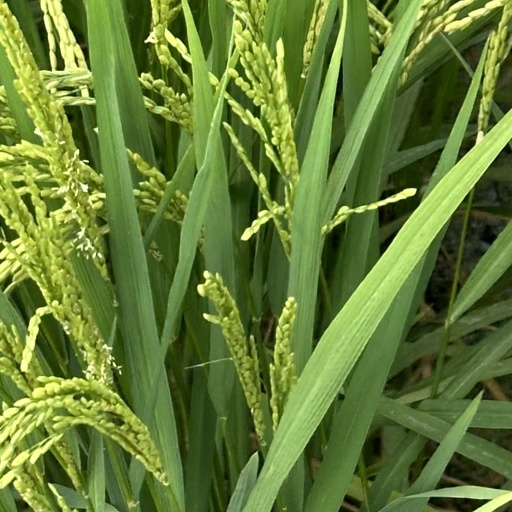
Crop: rice